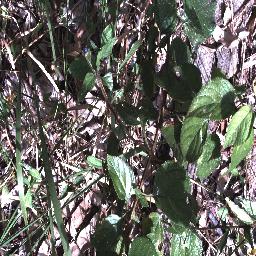
Label: lantana